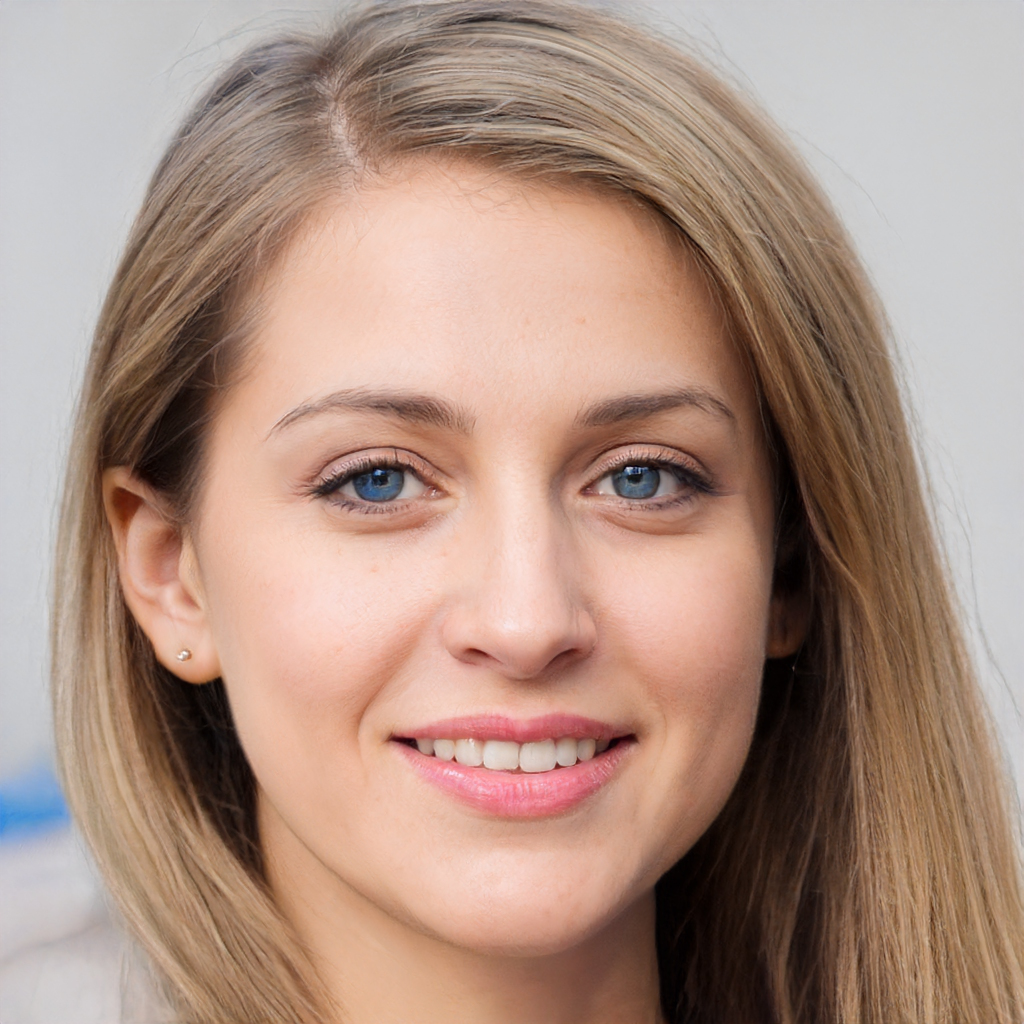
Label: No Watermark